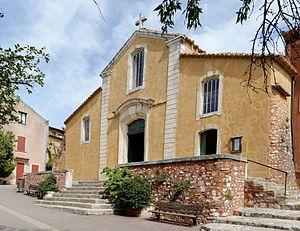
Église de Roussillon (Vaucluse)
Le festival international de quatuors à cordes du Luberon est l'un des festivals d'été français de musique classique organisé en région Provence-Alpes-Côte d'Azur.